Piaggio P.119

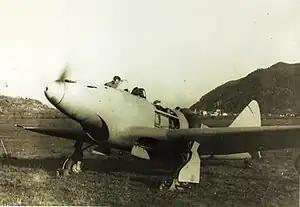

The Piaggio P.119 was an Italian experimental fighter of World War II. It had a relatively novel layout, with a "buried" radial engine mounted mid-fuselage. Only a single prototype was built before the Armistice between Italy and the allied armed forces, which ended the project.